KMPT

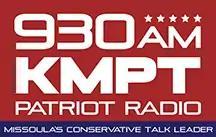
Former logo before 99.7 translator sign on

Prior to acquiring the new call sign, KMPT was known as KLCY. The station changed to its current call letters on January 1, 2008.